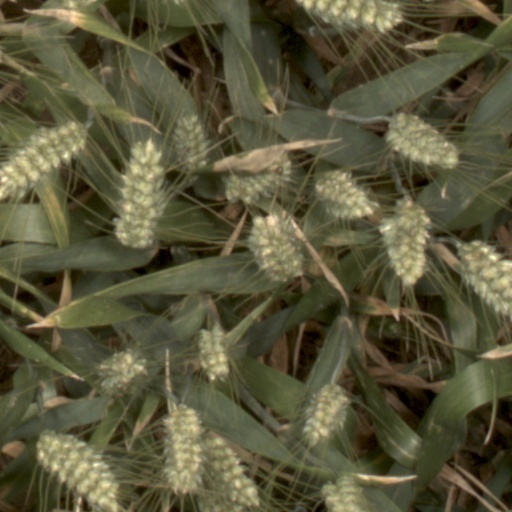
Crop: wheat